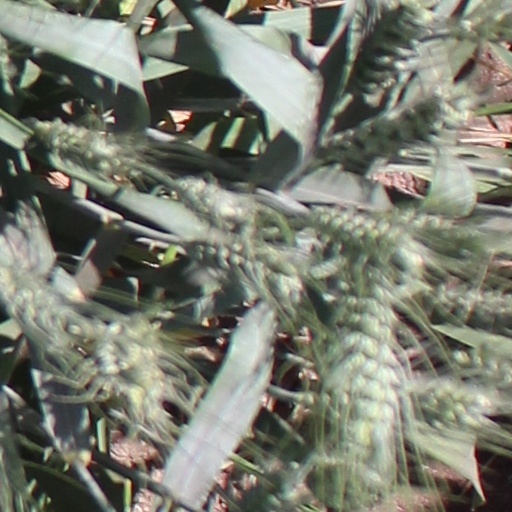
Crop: wheat